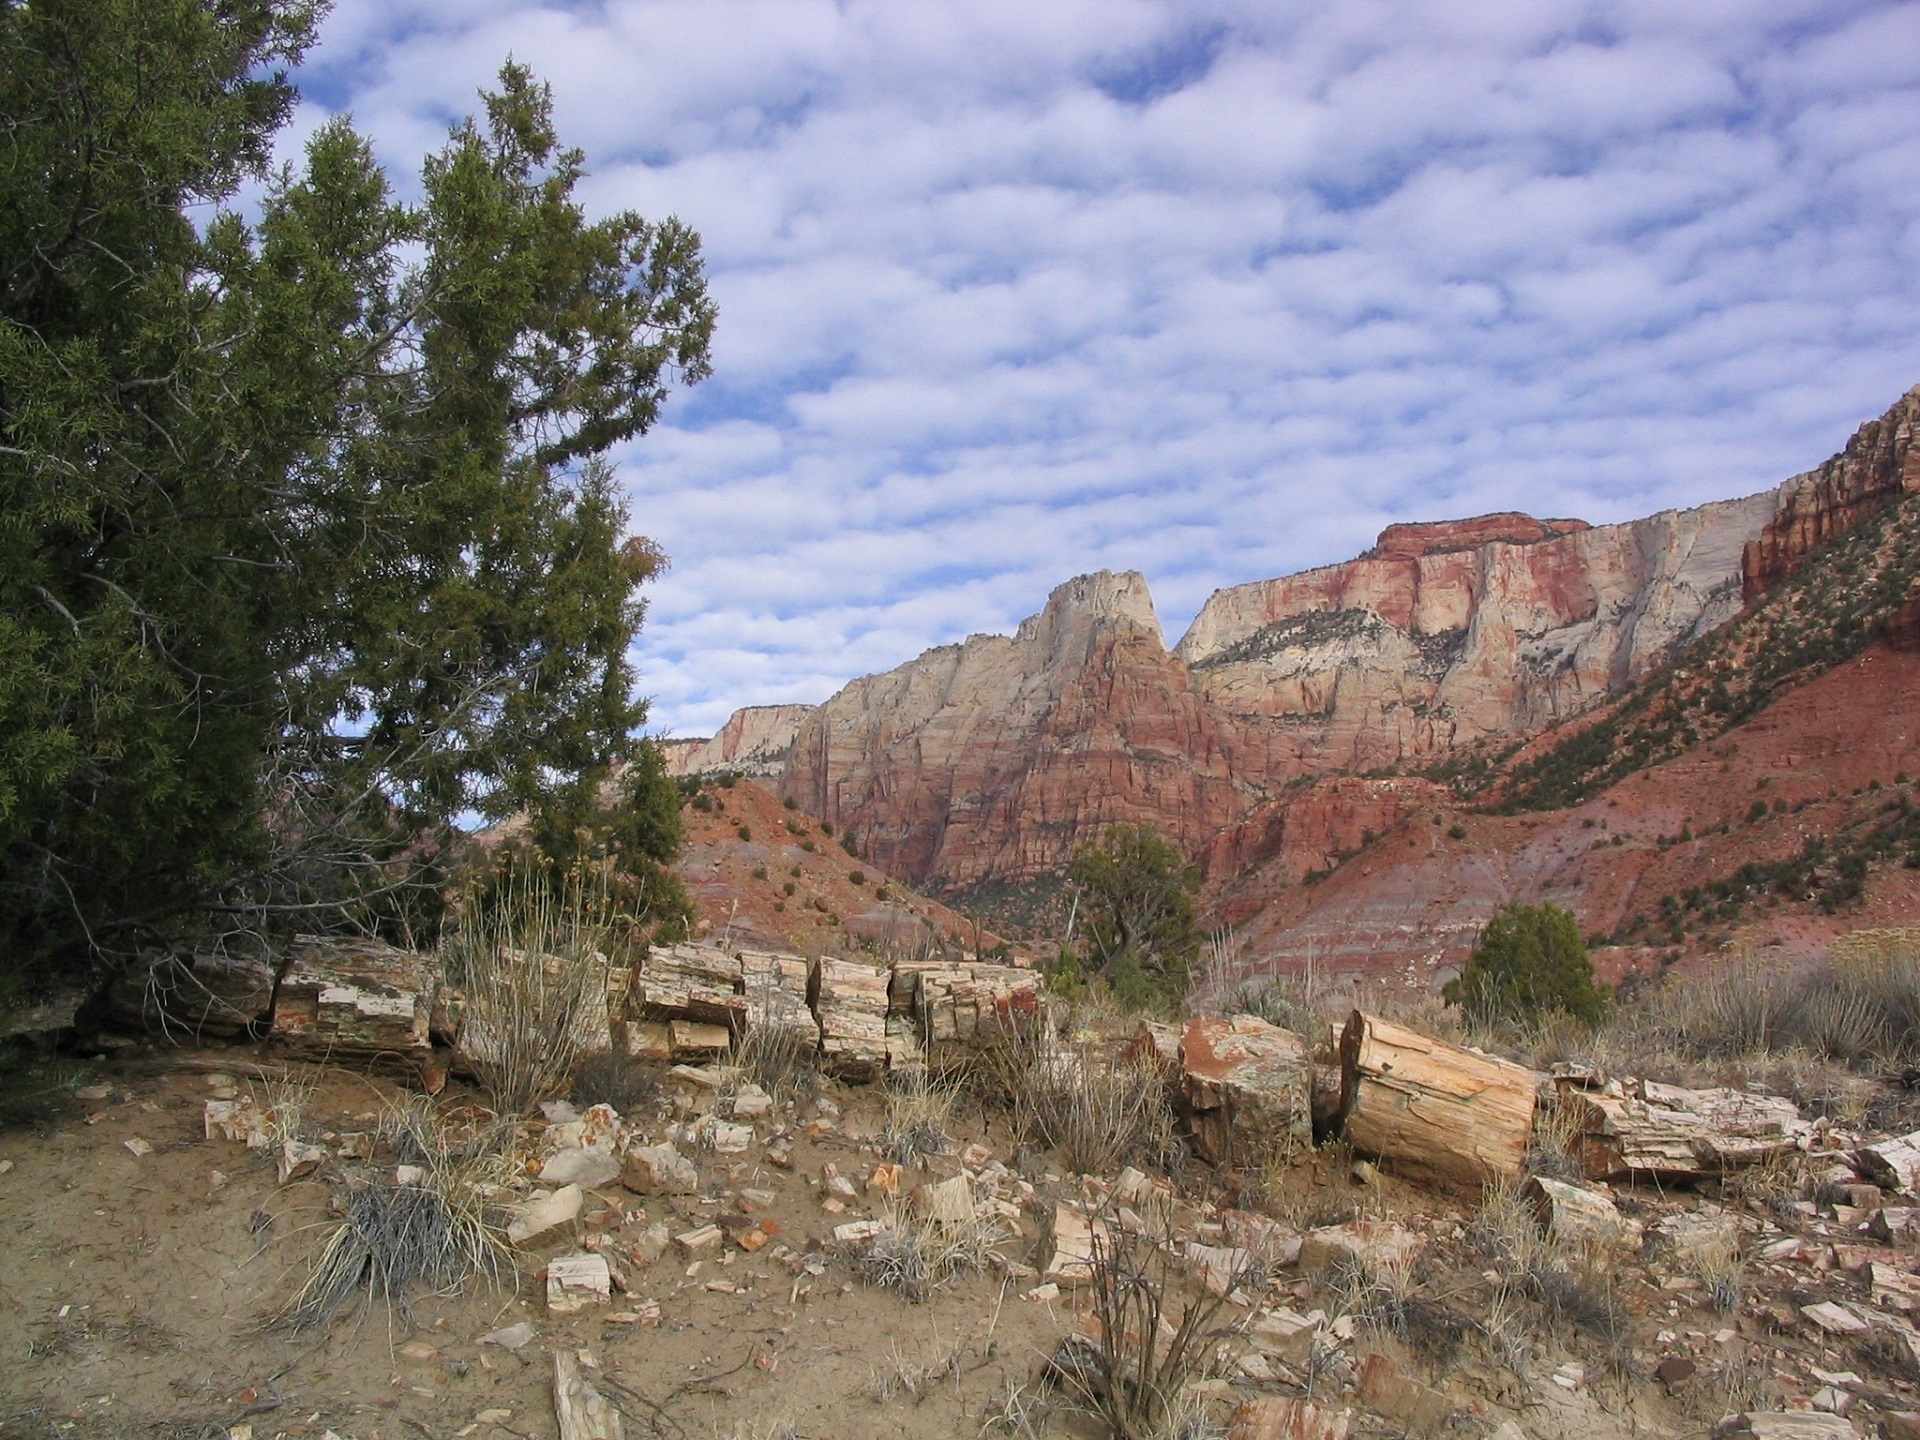
landscape, nature, rock, wilderness, mountain, sky, trail, sandstone, valley, stone, cliff, scenic, usa, rugged, canyon, terrain, trees, outdoors, hills, clouds, geology, cliffs, utah, badlands, plateau, wadi, zion national park, landform, geographical feature, bluffs, petrified log